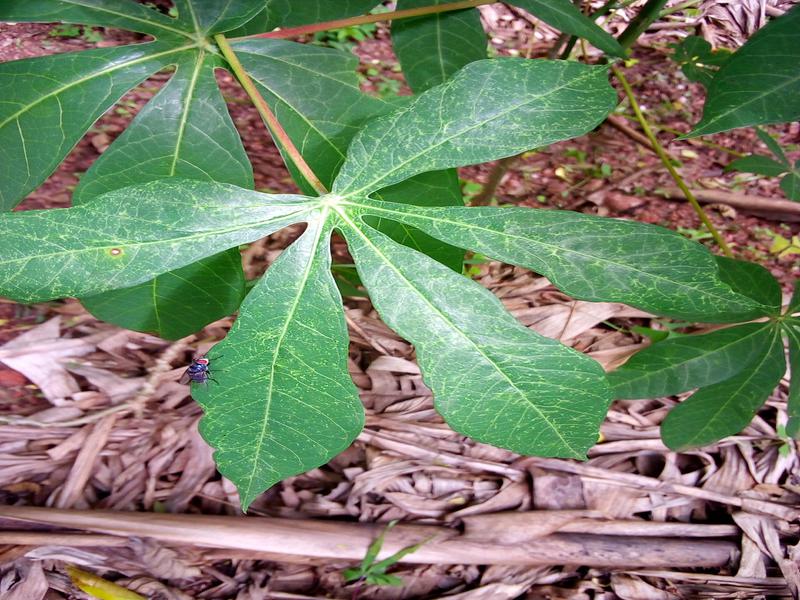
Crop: cassava
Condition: green_mottle